Speer, Denver

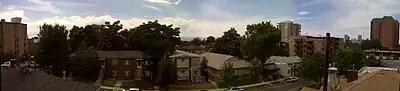
Central view of the Speer Neighborhood near Clarkson and Ellsworth.

Speer is the official name for the Denver neighborhood bounded by 7th Avenue (north), Broadway (West), Alameda Avenue (South) and Downing Street (East). The northeast portion northeast of Speer Boulevard is generally referred to as Alamo Placita due to a local park and historic district of this name.